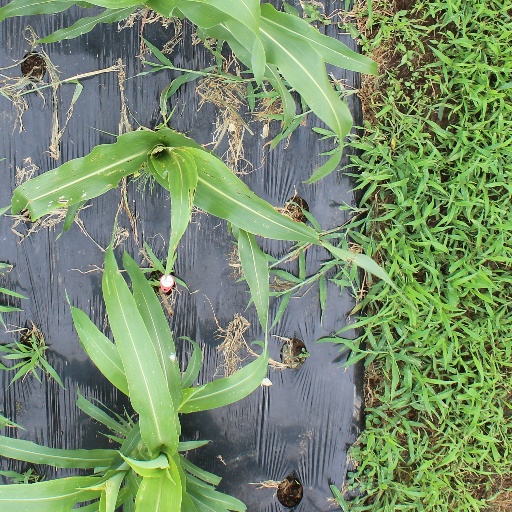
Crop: sorghum